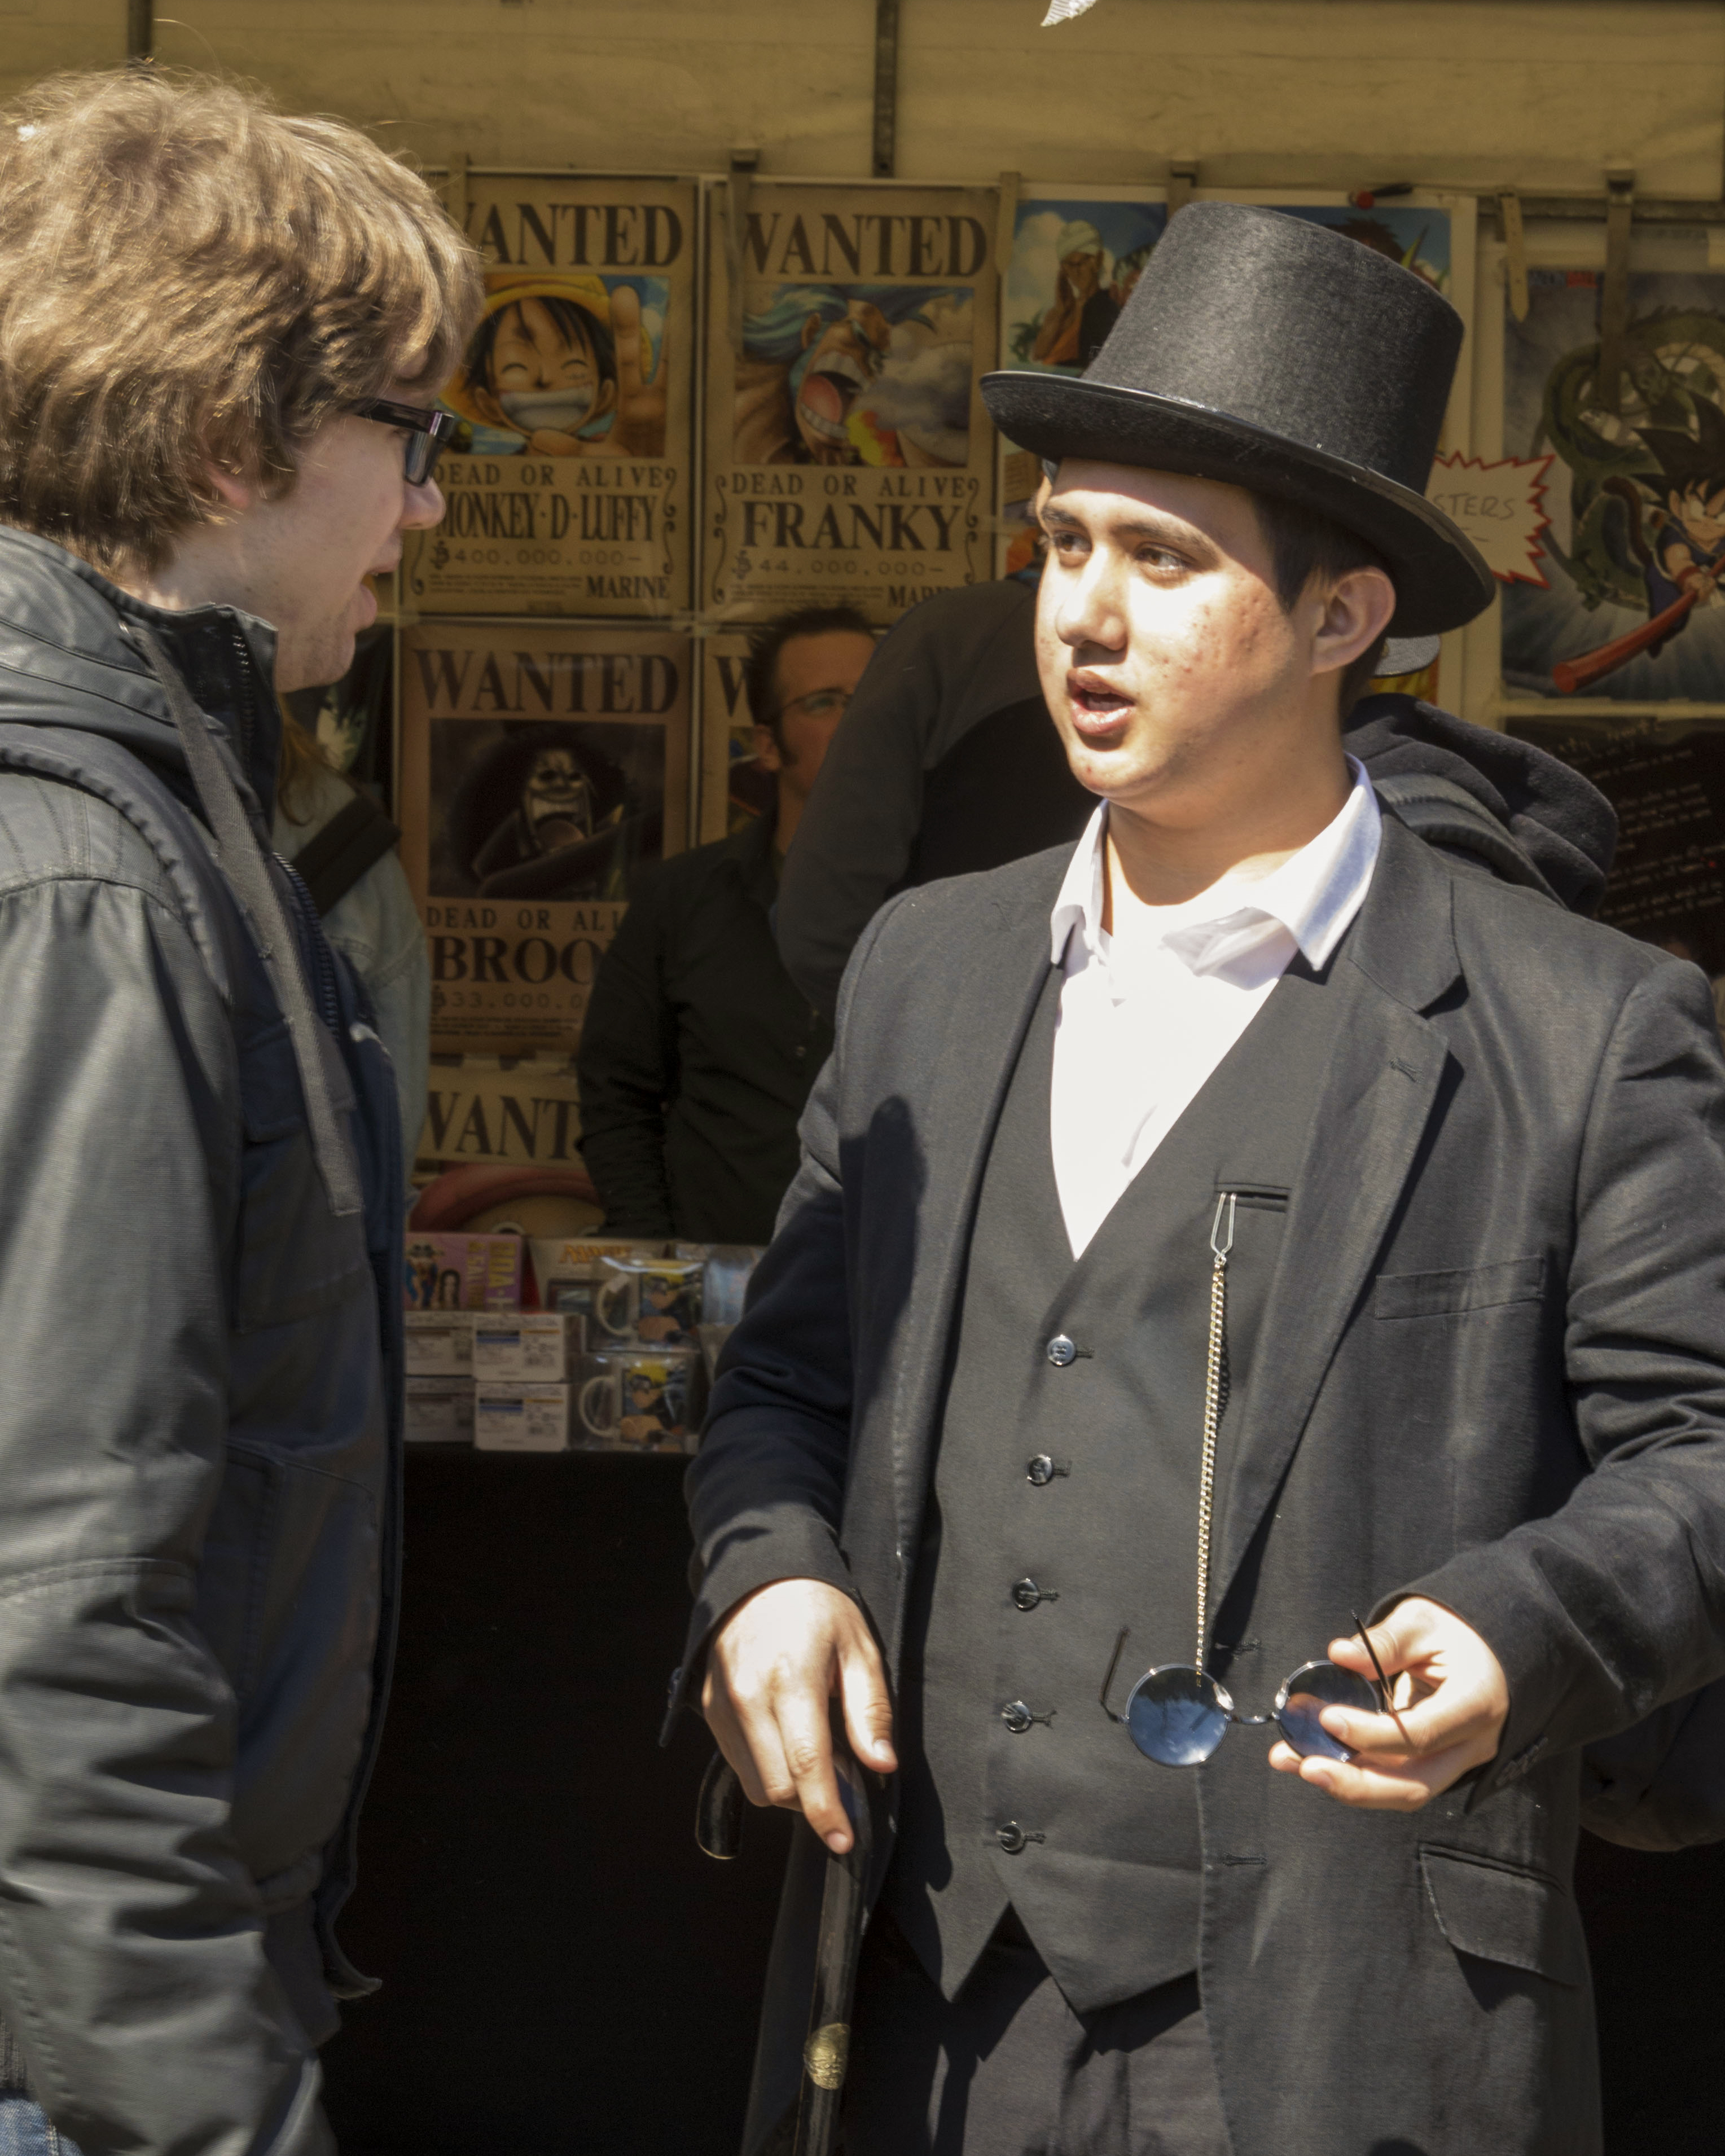
outdoor, person, people, photography, van, photo, nikon, clothing, cosplay, holland, festival, nederland, netherlands, de, fun, dutch, outdoorphotography, picture, photograph, fotos, foto, fotografie, pd, event, costume, kasteel, paulvandevelde, pdvandevelde, padagudaloma, dordrecht, nederlandinfotos, eventphotography, evenementenfotografie, pvdvfotografie, pdvandeveldedordrecht, nederlandsefotografie, dutchphotogaraphy, totallydutch, fotografienederland, hollandsefotografie, fotografieholland, velde, haarzuilens, dehaar, elfia, eff, kasteeldehaar, elffantasyfair, elfiahaarzuilens, elfia2014, eff2014, paulvandeveldedordrecht